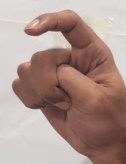
ASL sign: X